Palawan

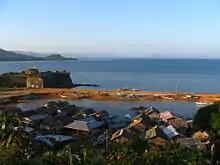
Taytay, the capital of the Province of Calamianes in 1818 (Spanish Palawan)

The northern Calamianes Islands were the first to come under Spanish authority, and were later declared a province separate from the Palawan mainland. In the early 17th century, Spanish friars sent out missions in Cuyo, Agutaya, Taytay and Cagayancillo but they met resistance from Moro communities. Before the 18th century, Colonial Authorities began to build churches enclosed by garrisons for protection against Moro raids in the towns of Cuyo, Taytay, Linapacan and Balabac. In 1749, the Sultanate of Brunei ceded southern Palawan to Spain.